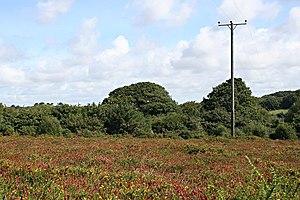
Erica ciliaris, de nom commun Bruyère ciliée, est une plante à fleurs de type sous-arbrisseau, du genre Erica, de la famille des Ericaceae.